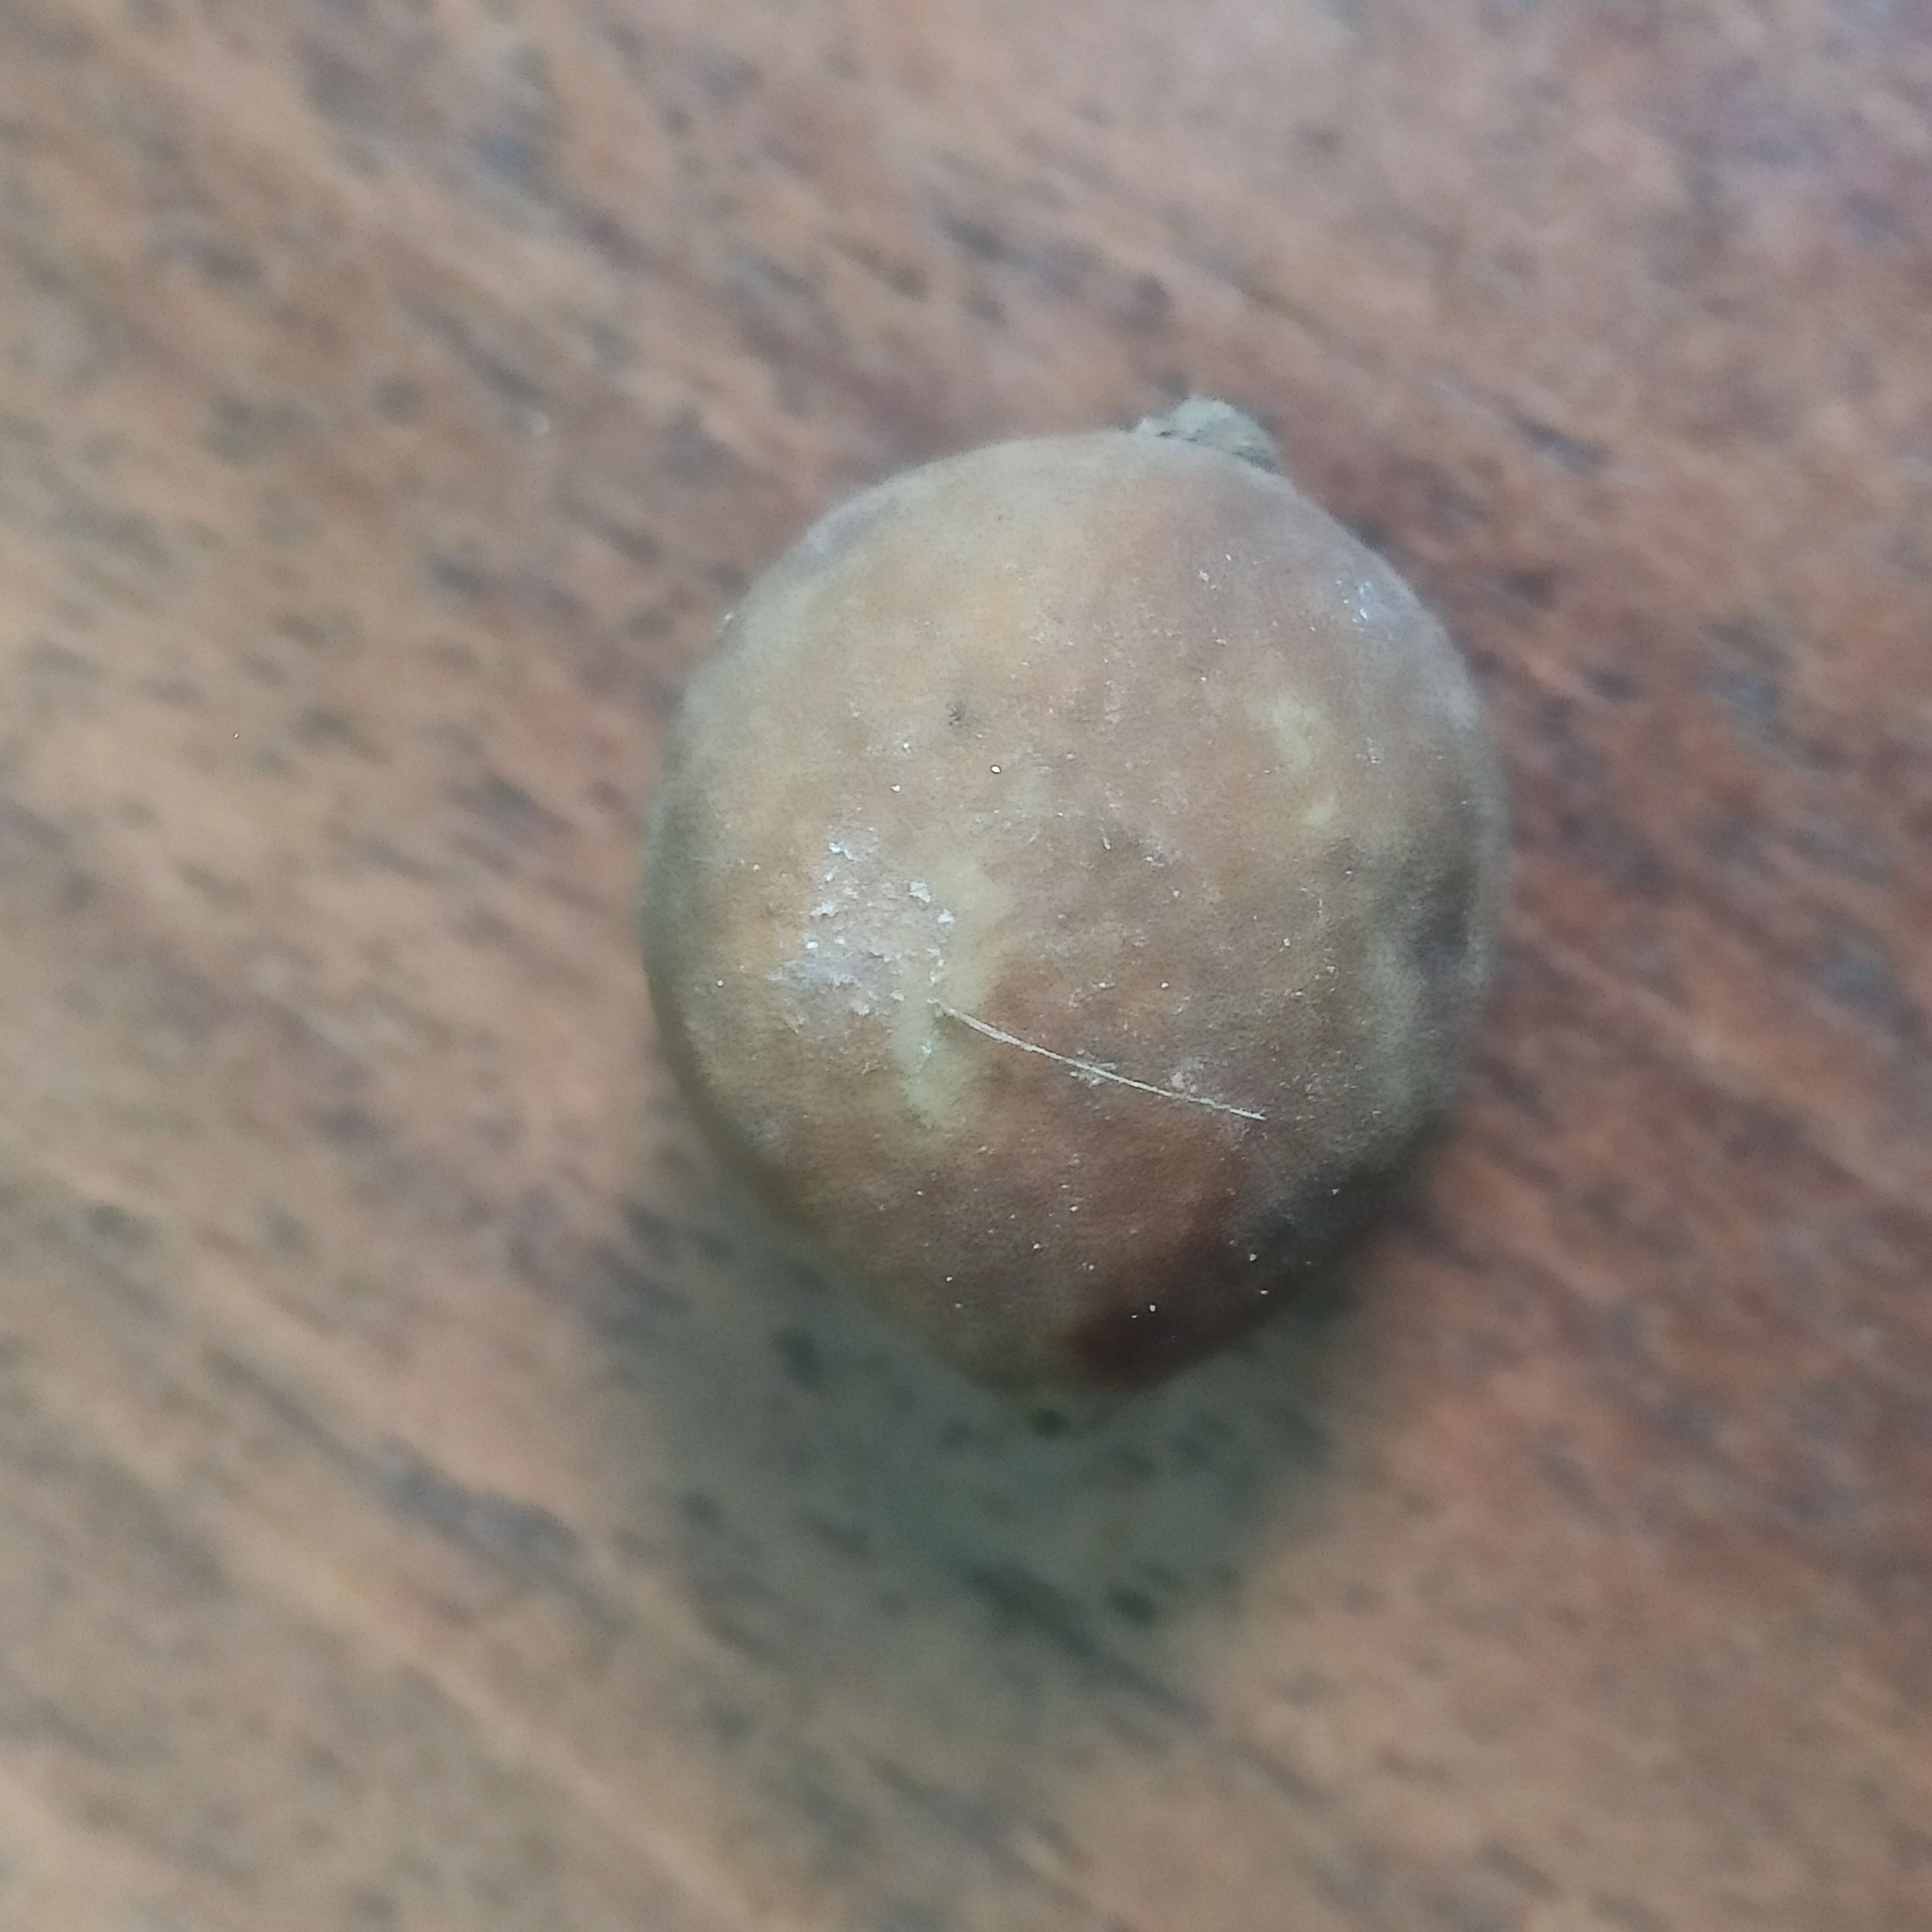
Fruit: burmese-grape
Grade: 3rd-grade